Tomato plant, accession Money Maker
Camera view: bottom (45 deg); turntable rotation: 300 degrees
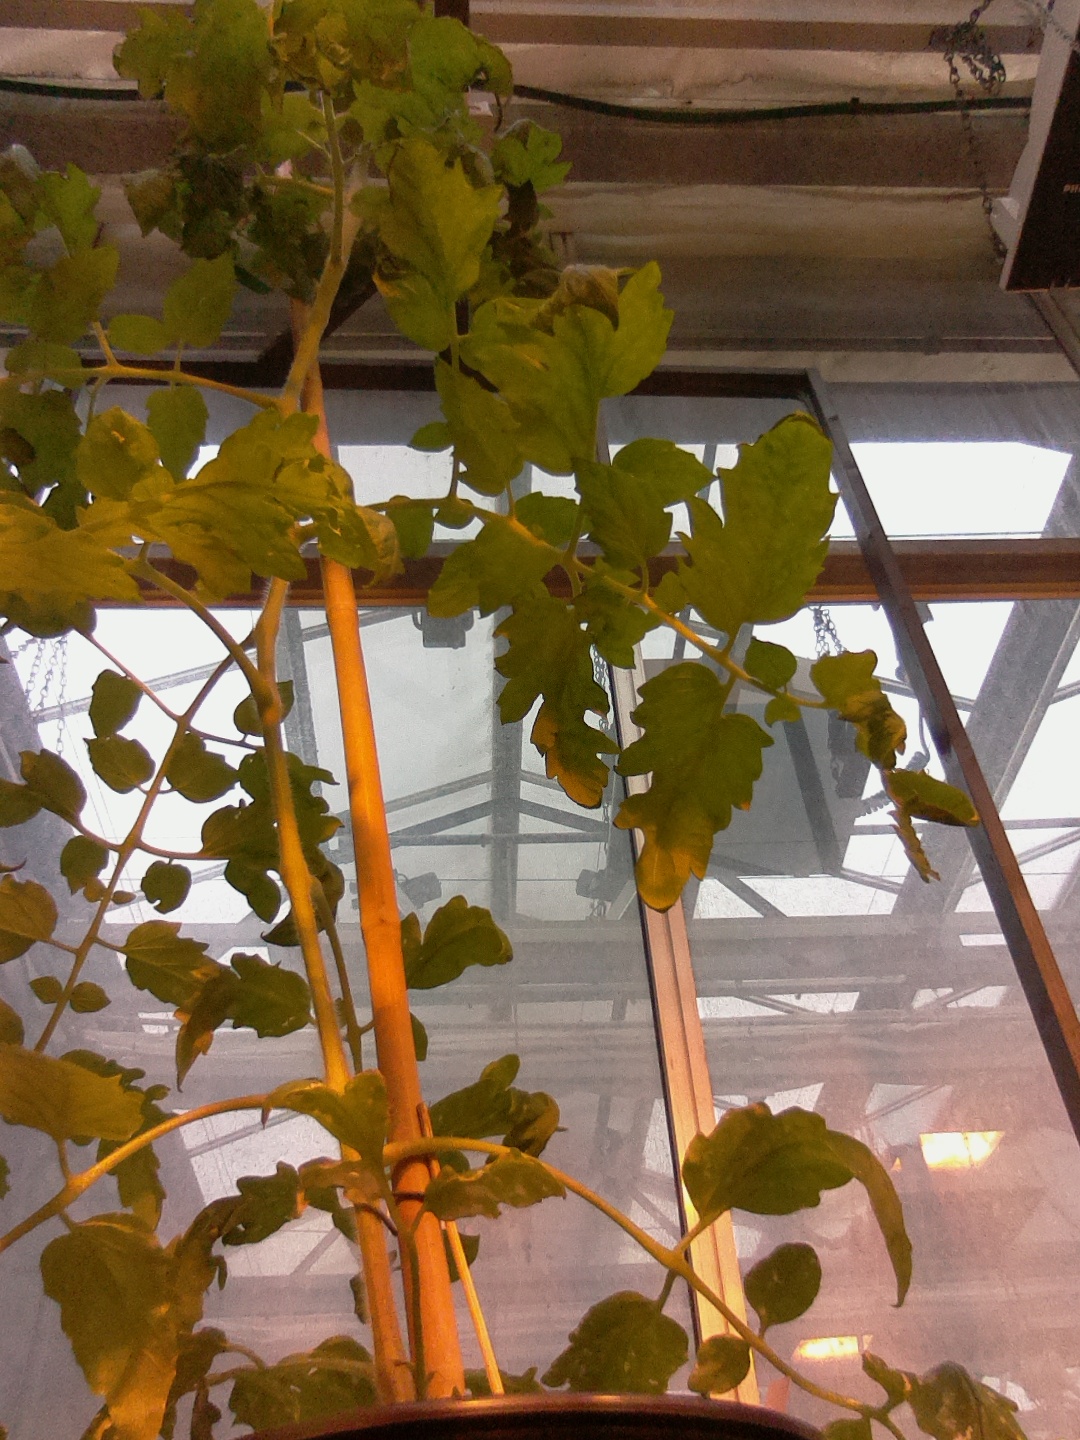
BBCH growth stage 55: 5 inflorescences visible